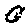
Label: 0